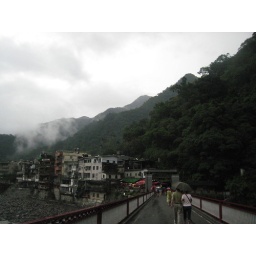
when the clouds float above the mountains in a mist it's called "lan"